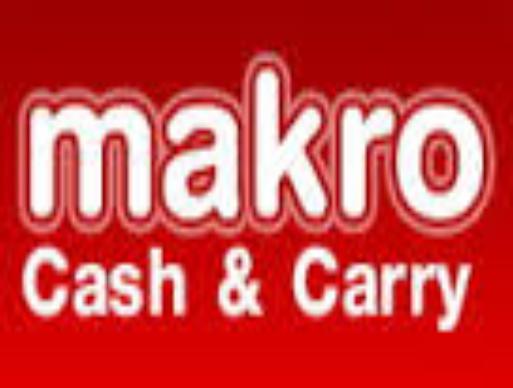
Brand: Makro
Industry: Necessities